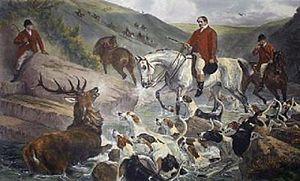
Samuel John Carter, né le 1ᵉʳ mars 1835 à Swaffham dans le Norfolk, et mort le 1ᵉʳ mai 1892 à Londres, est un artiste et illustrateur anglais.